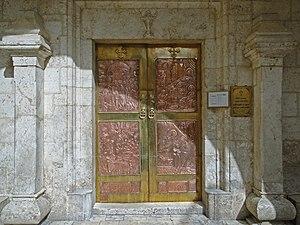
Portes de la chapelle du couvent Notre-Dame de Saidnaya, Saidnaya, Syrie
L’Église orthodoxe aussi connue sous le nom d'Église des sept conciles ou encore Communion orthodoxe ou Église orthodoxe orientale, est, avec environ 260 millions de baptisés dans le monde, la troisième plus grande confession du christianisme, après l'Église catholique et l'ensemble des confessions protestantes.